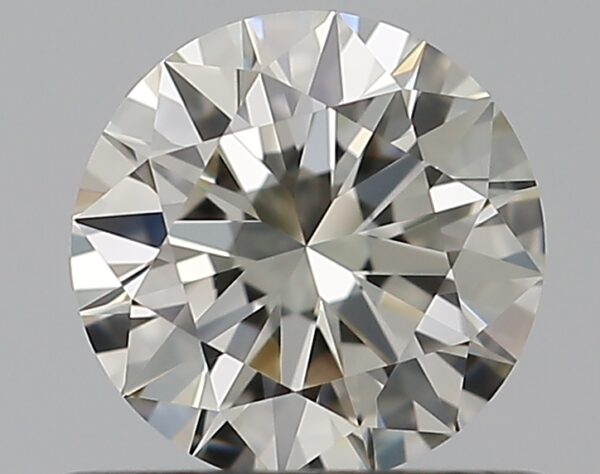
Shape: round
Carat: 0.5
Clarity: VVS1
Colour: J
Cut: EX
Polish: EX
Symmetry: EX
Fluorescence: N
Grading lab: GIA
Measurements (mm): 5.14 x 5.17 x 3.12